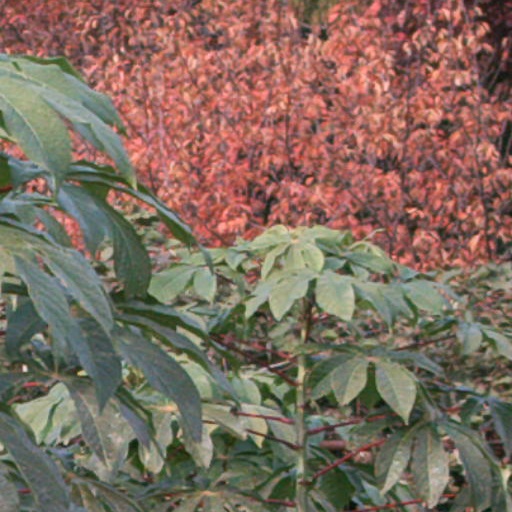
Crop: cassava